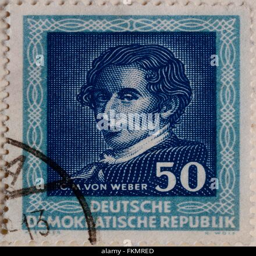
composer , a german composer , portrait on a stamp